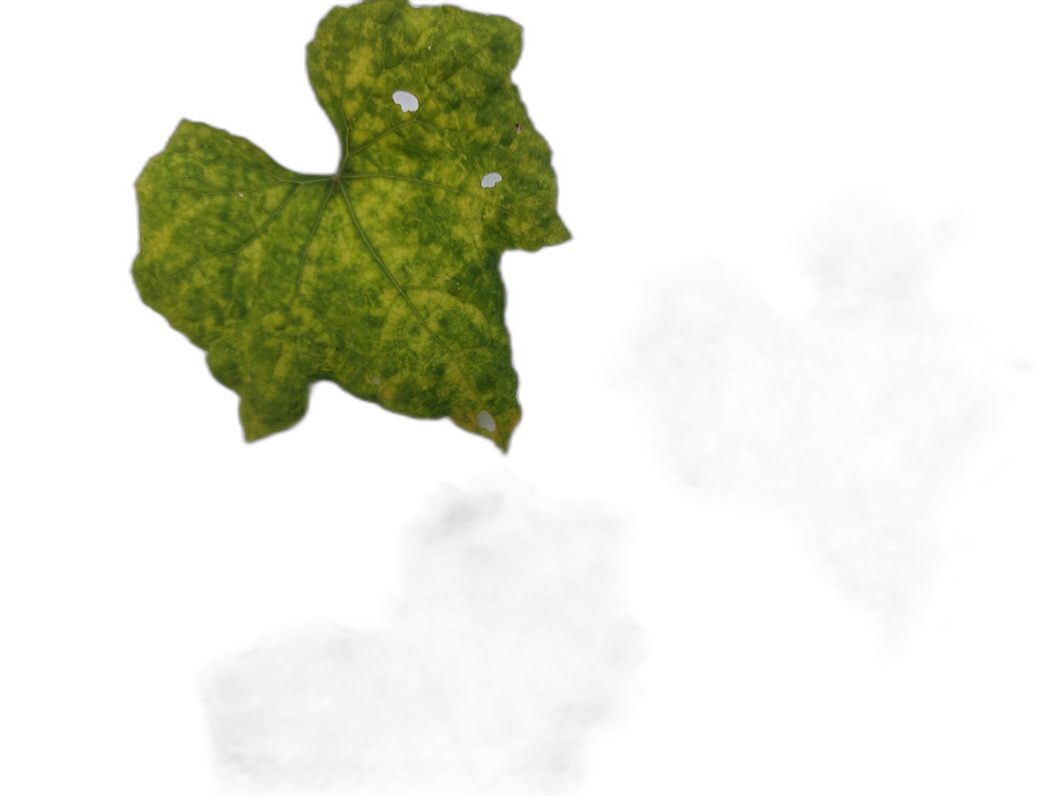
Crop: Zucchini
Label: Yellow_Mosaic_Virus